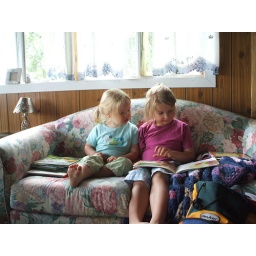
girls having 'quiet time' reading books together in cabin